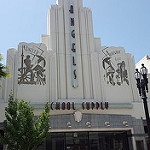
Scene: Outdoor